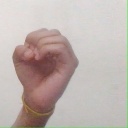
अक्षर: ऊ